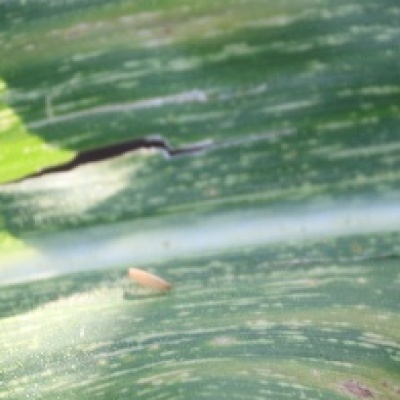
Label: Corn_(Maize)___Maize_Streak_Virus